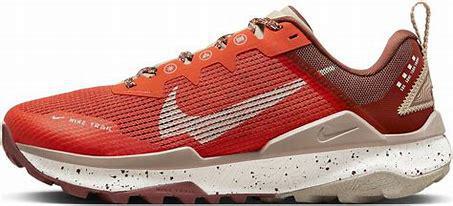
Brand: Nike
Model: Wildhorse 8